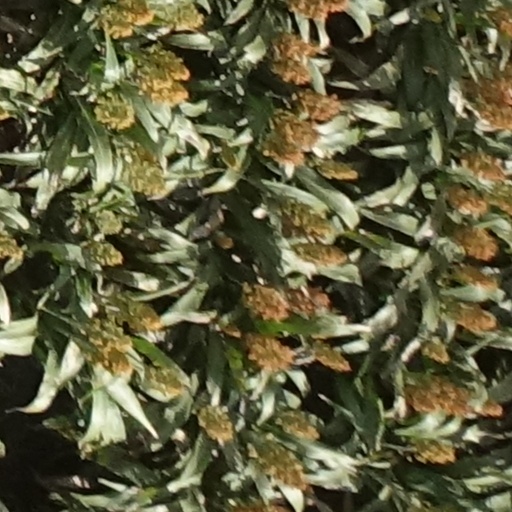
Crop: sorghum